Typhoon Lionrock

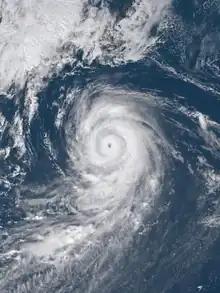
Lionrock near peak intensity on August 28

Typhoon Lionrock, known in the Philippines as Typhoon Dindo, was a large, powerful, long-lived and erratic tropical cyclone which caused significant flooding and casualties in North Korea and Japan in late August 2016. It was the tenth named storm and was the third typhoon of the 2016 Pacific typhoon season. Damages recorded after the season were recorded about US$3.93 billion.